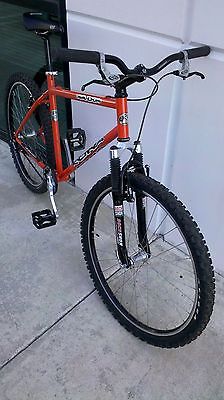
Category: bicycle